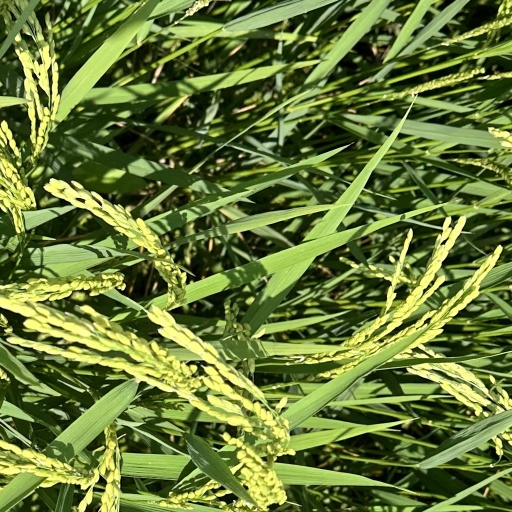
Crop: rice